Robert Bevan (artist)

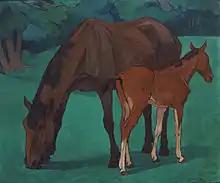
"Mare and Foal", 1917

Bevan spent most of his summers painting. Until the First World War this was usually at family homes in Poland or Sussex. However, at about this time, he was first invited down to the Blackdown Hills on the Devon-Somerset border as a guest of landowner and amateur artist Harold Harrison. Until the end of his life Bevan continued to paint in the Bolham valley and nearby Luppitt his angular style sitting well with the strong patterning of the landscape.